Encirclement campaign against the Hunan-Hubei-Jiangxi Soviet

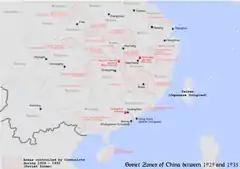
Location of Hunan-Hubei-Jiangxi (Xiang-E-Gan) Soviet

The encirclement campaign against the Hunan-Hubei-Jiangxi Soviet was a military campaign launched by the Kuomintang Nationalist Government against the communist Soviet force in the Hunan-Hubei-Jiangxi. It was responded to with the Communists' Counter-encirclement campaign at the Hunan-Hubei-Jiangxi Soviet, also called their Counter-encirclement campaign at the Hunan-Hubei-Jiangxi Revolutionary Base. The local red army successfully defended this soviet republic against the government attacks from December 1930 through to May 1931.